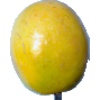
Label: Maracuja 1